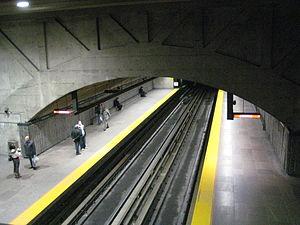
Station Cadillac, métro de Montréal
Cadillac est une station de la ligne verte du métro de Montréal située dans le quartier Longue-Pointe de l'arrondissement Mercier–Hochelaga-Maisonneuve. La station est inaugurée le 6 juin 1976, lors du prolongement de la ligne verte jusqu'à la station Honoré-Beaugrand.